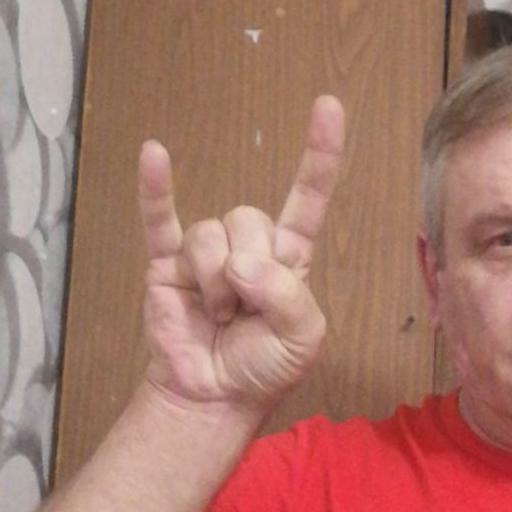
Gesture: rock